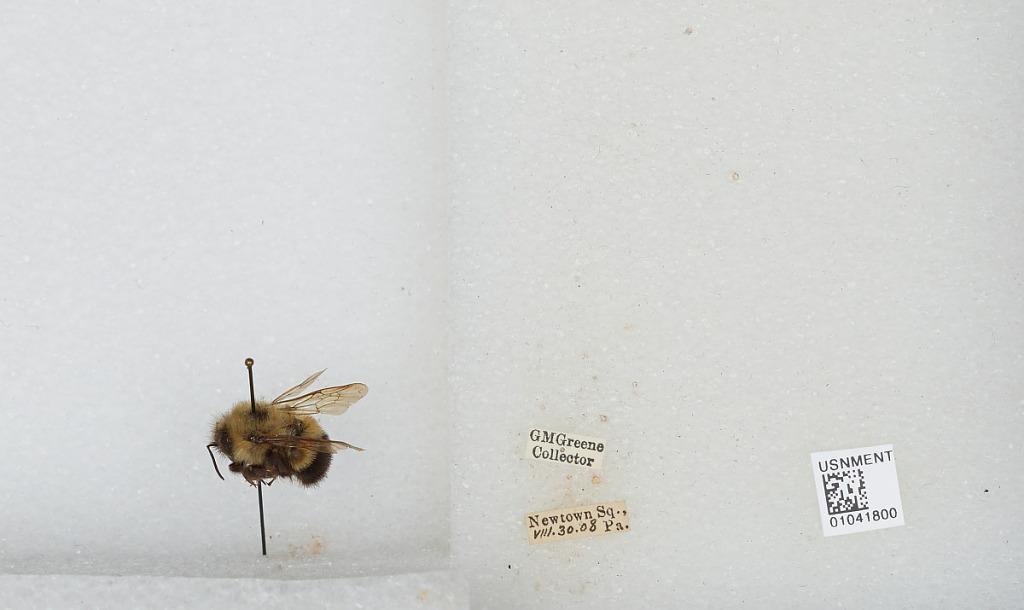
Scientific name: Bombus sp.
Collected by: G. Greene
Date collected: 1908-8-30
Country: United States
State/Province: Pennsylvania
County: Delaware
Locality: Newtown Square
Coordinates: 39.9869, -75.4006